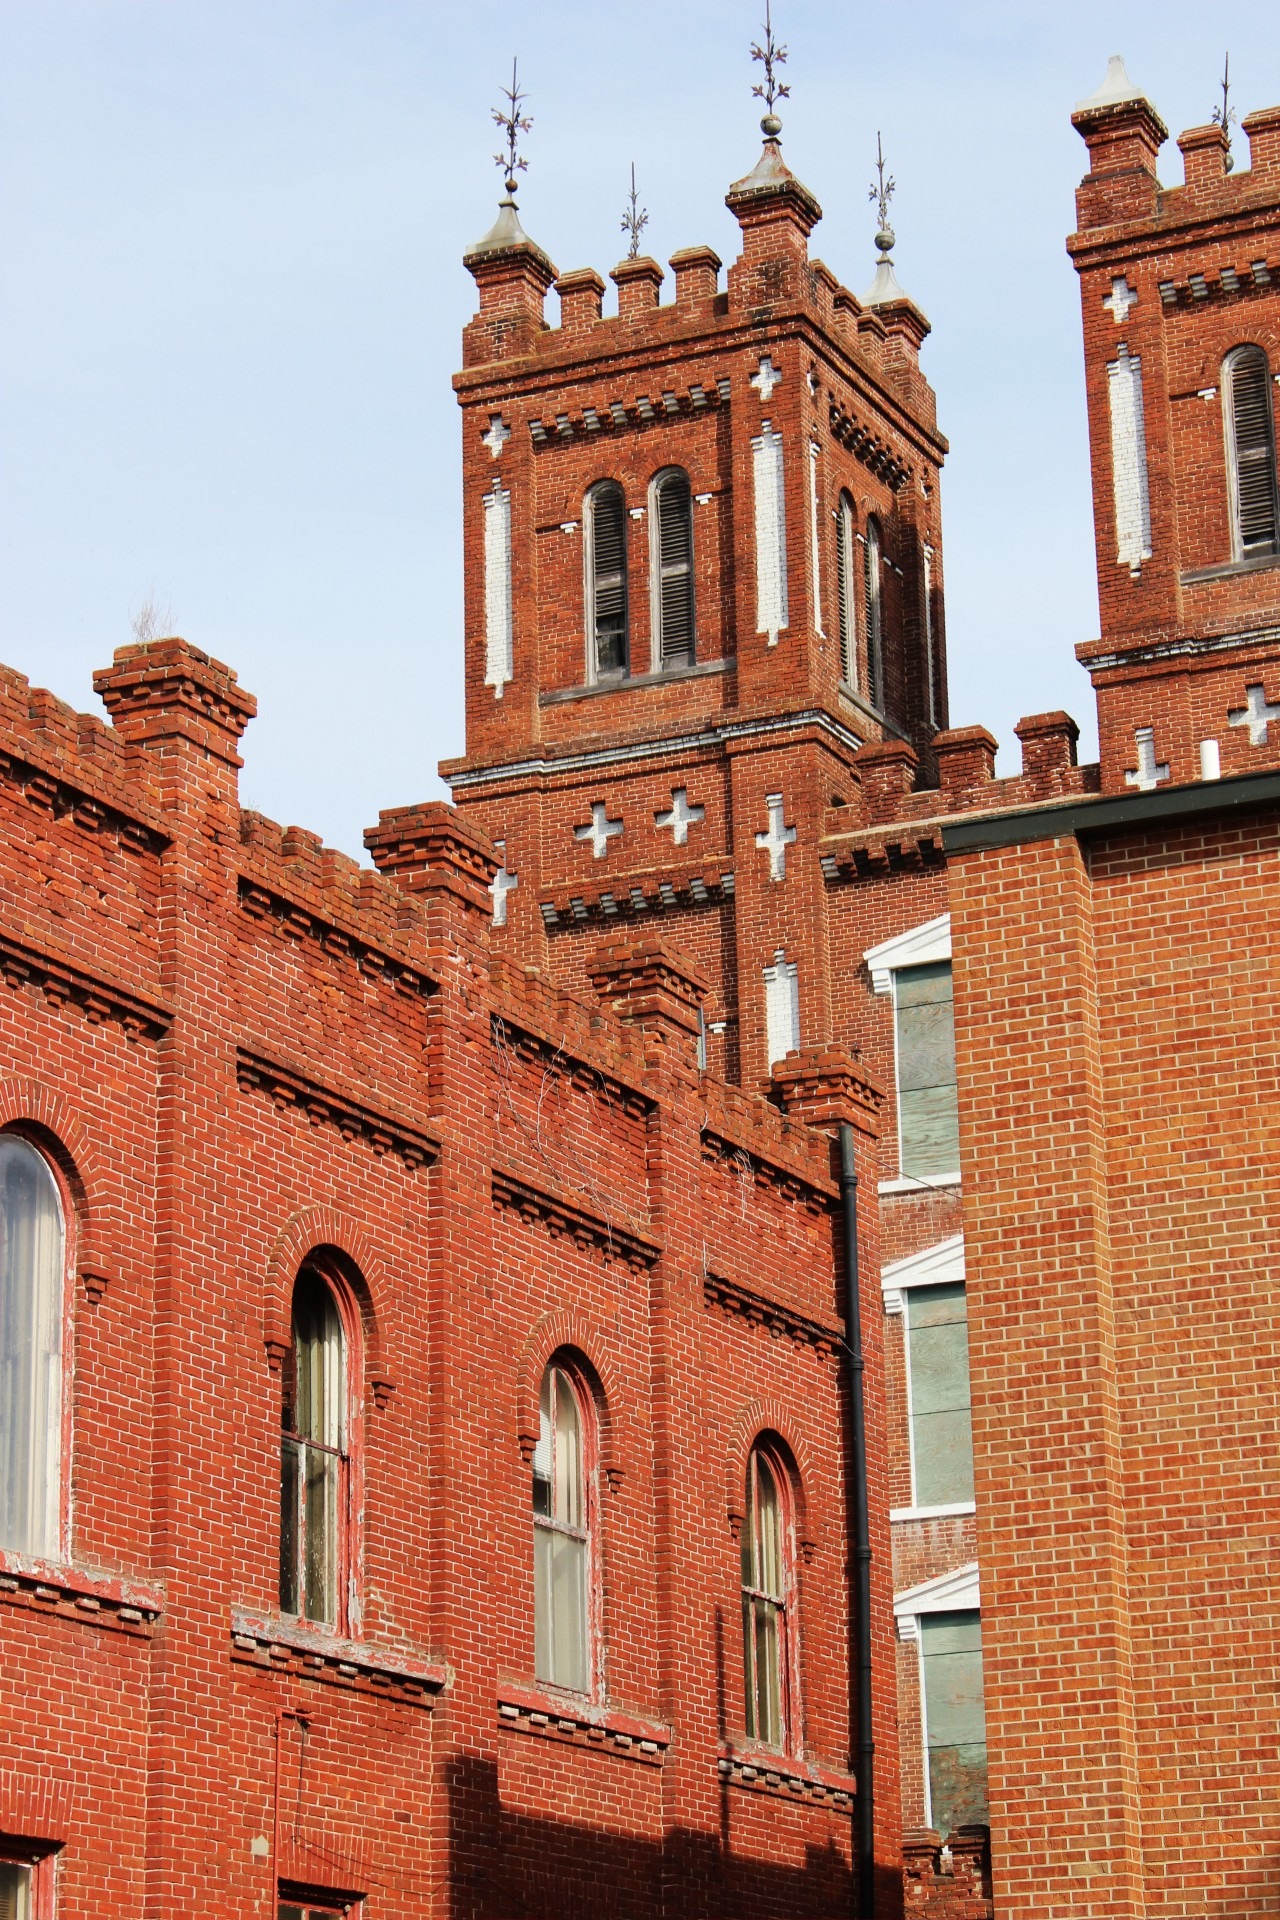
architecture, structure, town, building, city, downtown, arch, tower, landmark, facade, church, powder, brick, place of worship, bell tower, bricks, synagogue, works, confederate, urban area, ancient history, human settlement